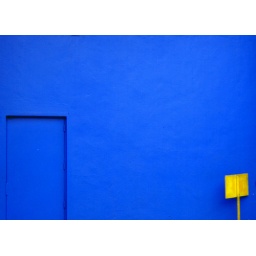
blue door on a blue wall by the yellow sign